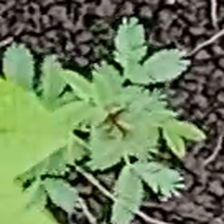
Weed species: Dwarf_cassia_(Chamaecrista pumila)